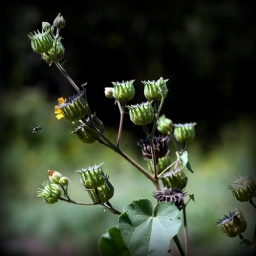
A little green fly that lives on the side of a road in very remote Ohio.